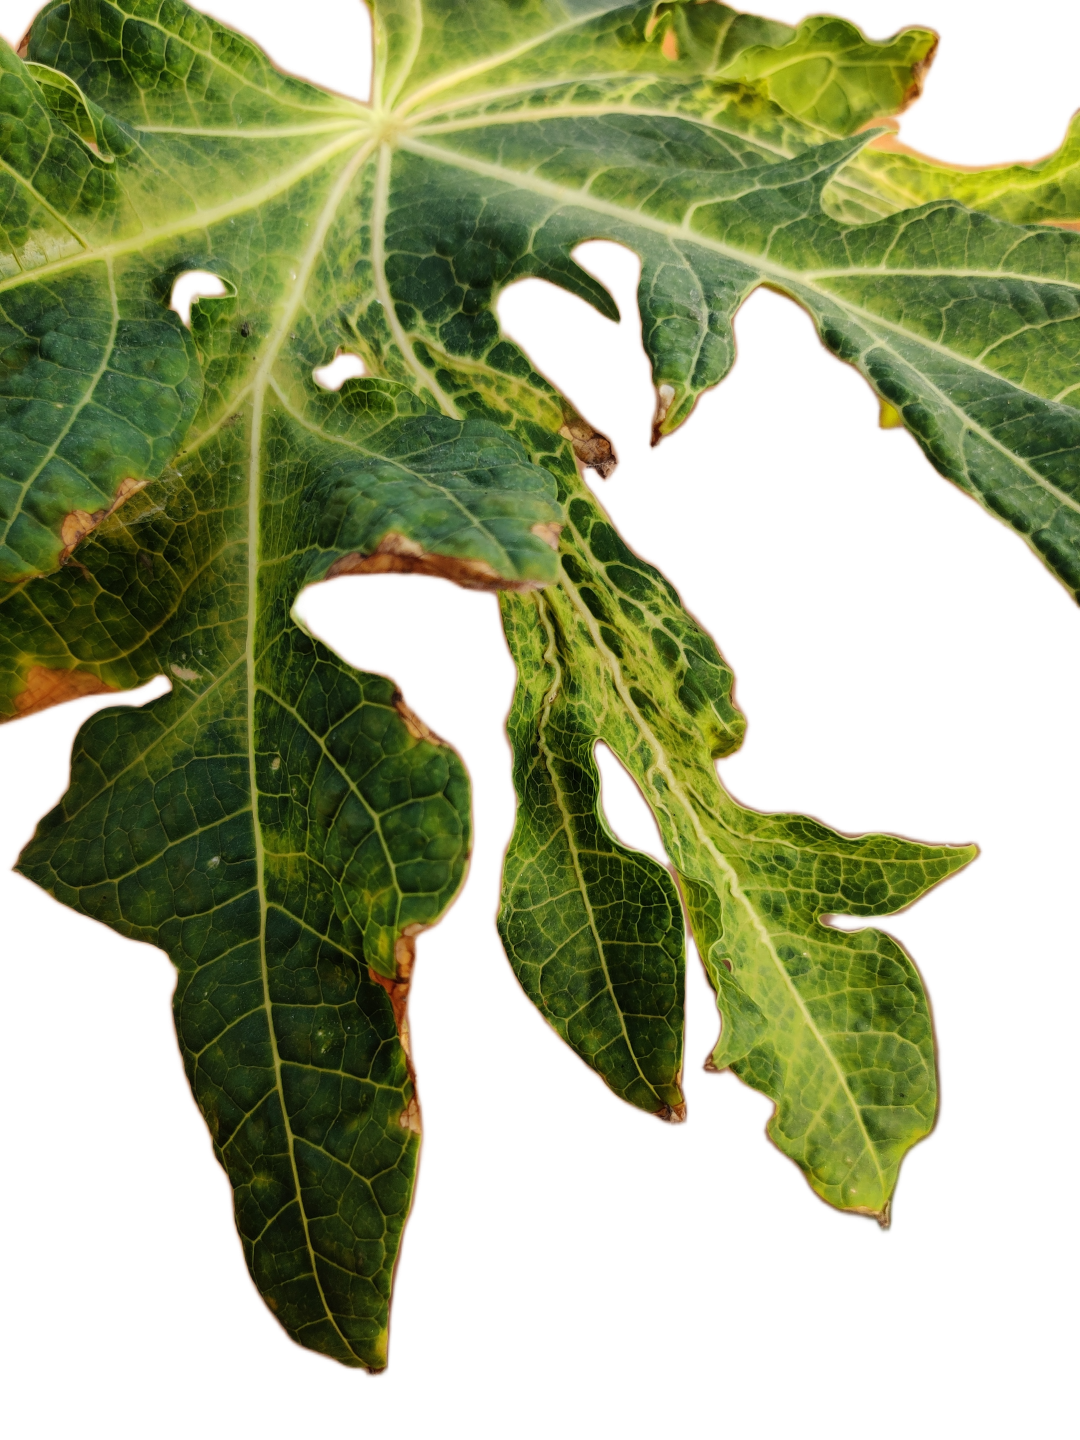
Crop: Papaya
Label: Bacterial_Blight